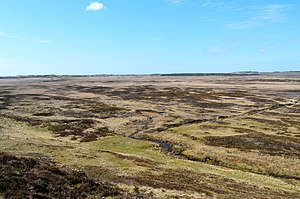
Hanstholm-reservatet
Fra Hanstholm-reservatet, som er en del af Nationalpark Thy
Lige syd for Hanstholm ligger Hanstholm-reservatet, der er Danmarks største samlede naturfredning på cirka 65 km². Det er et storslået landskab med udstrakte klitheder ud til Vesterhavet med en række forskelligartede småsøer, og i øst og syd Tved Plantage og Vilsbøl Plantage, og søerne Nors Sø og Vandet Sø. Nors Å løber gennem reservatet fra Nors Sø til havet.